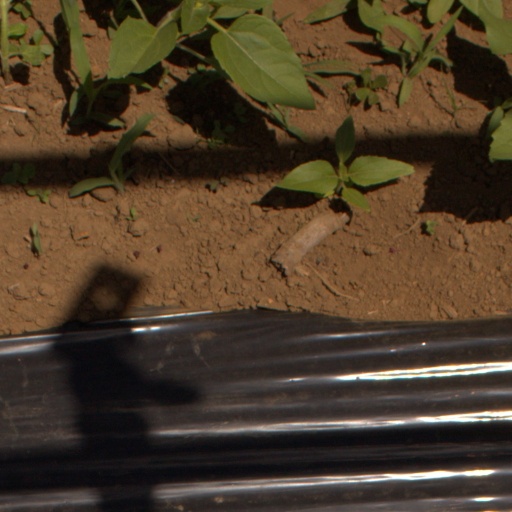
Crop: Jerusalem artichoke